DJ A-Tron

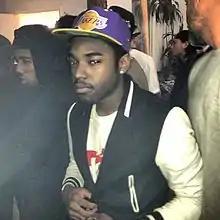
DJ A-Tron in 2013

Aaron Williams (born April 10, 1993), best known as DJ A-Tron, is an American DJ, radio host, web personality, event producer, and entrepreneur. He was referred to by the "LA Weekly" as "The Twerk King". His business portfolio also includes a creative marketing and branding agency, management company, as well as an online jewelry store, The Work Shop.